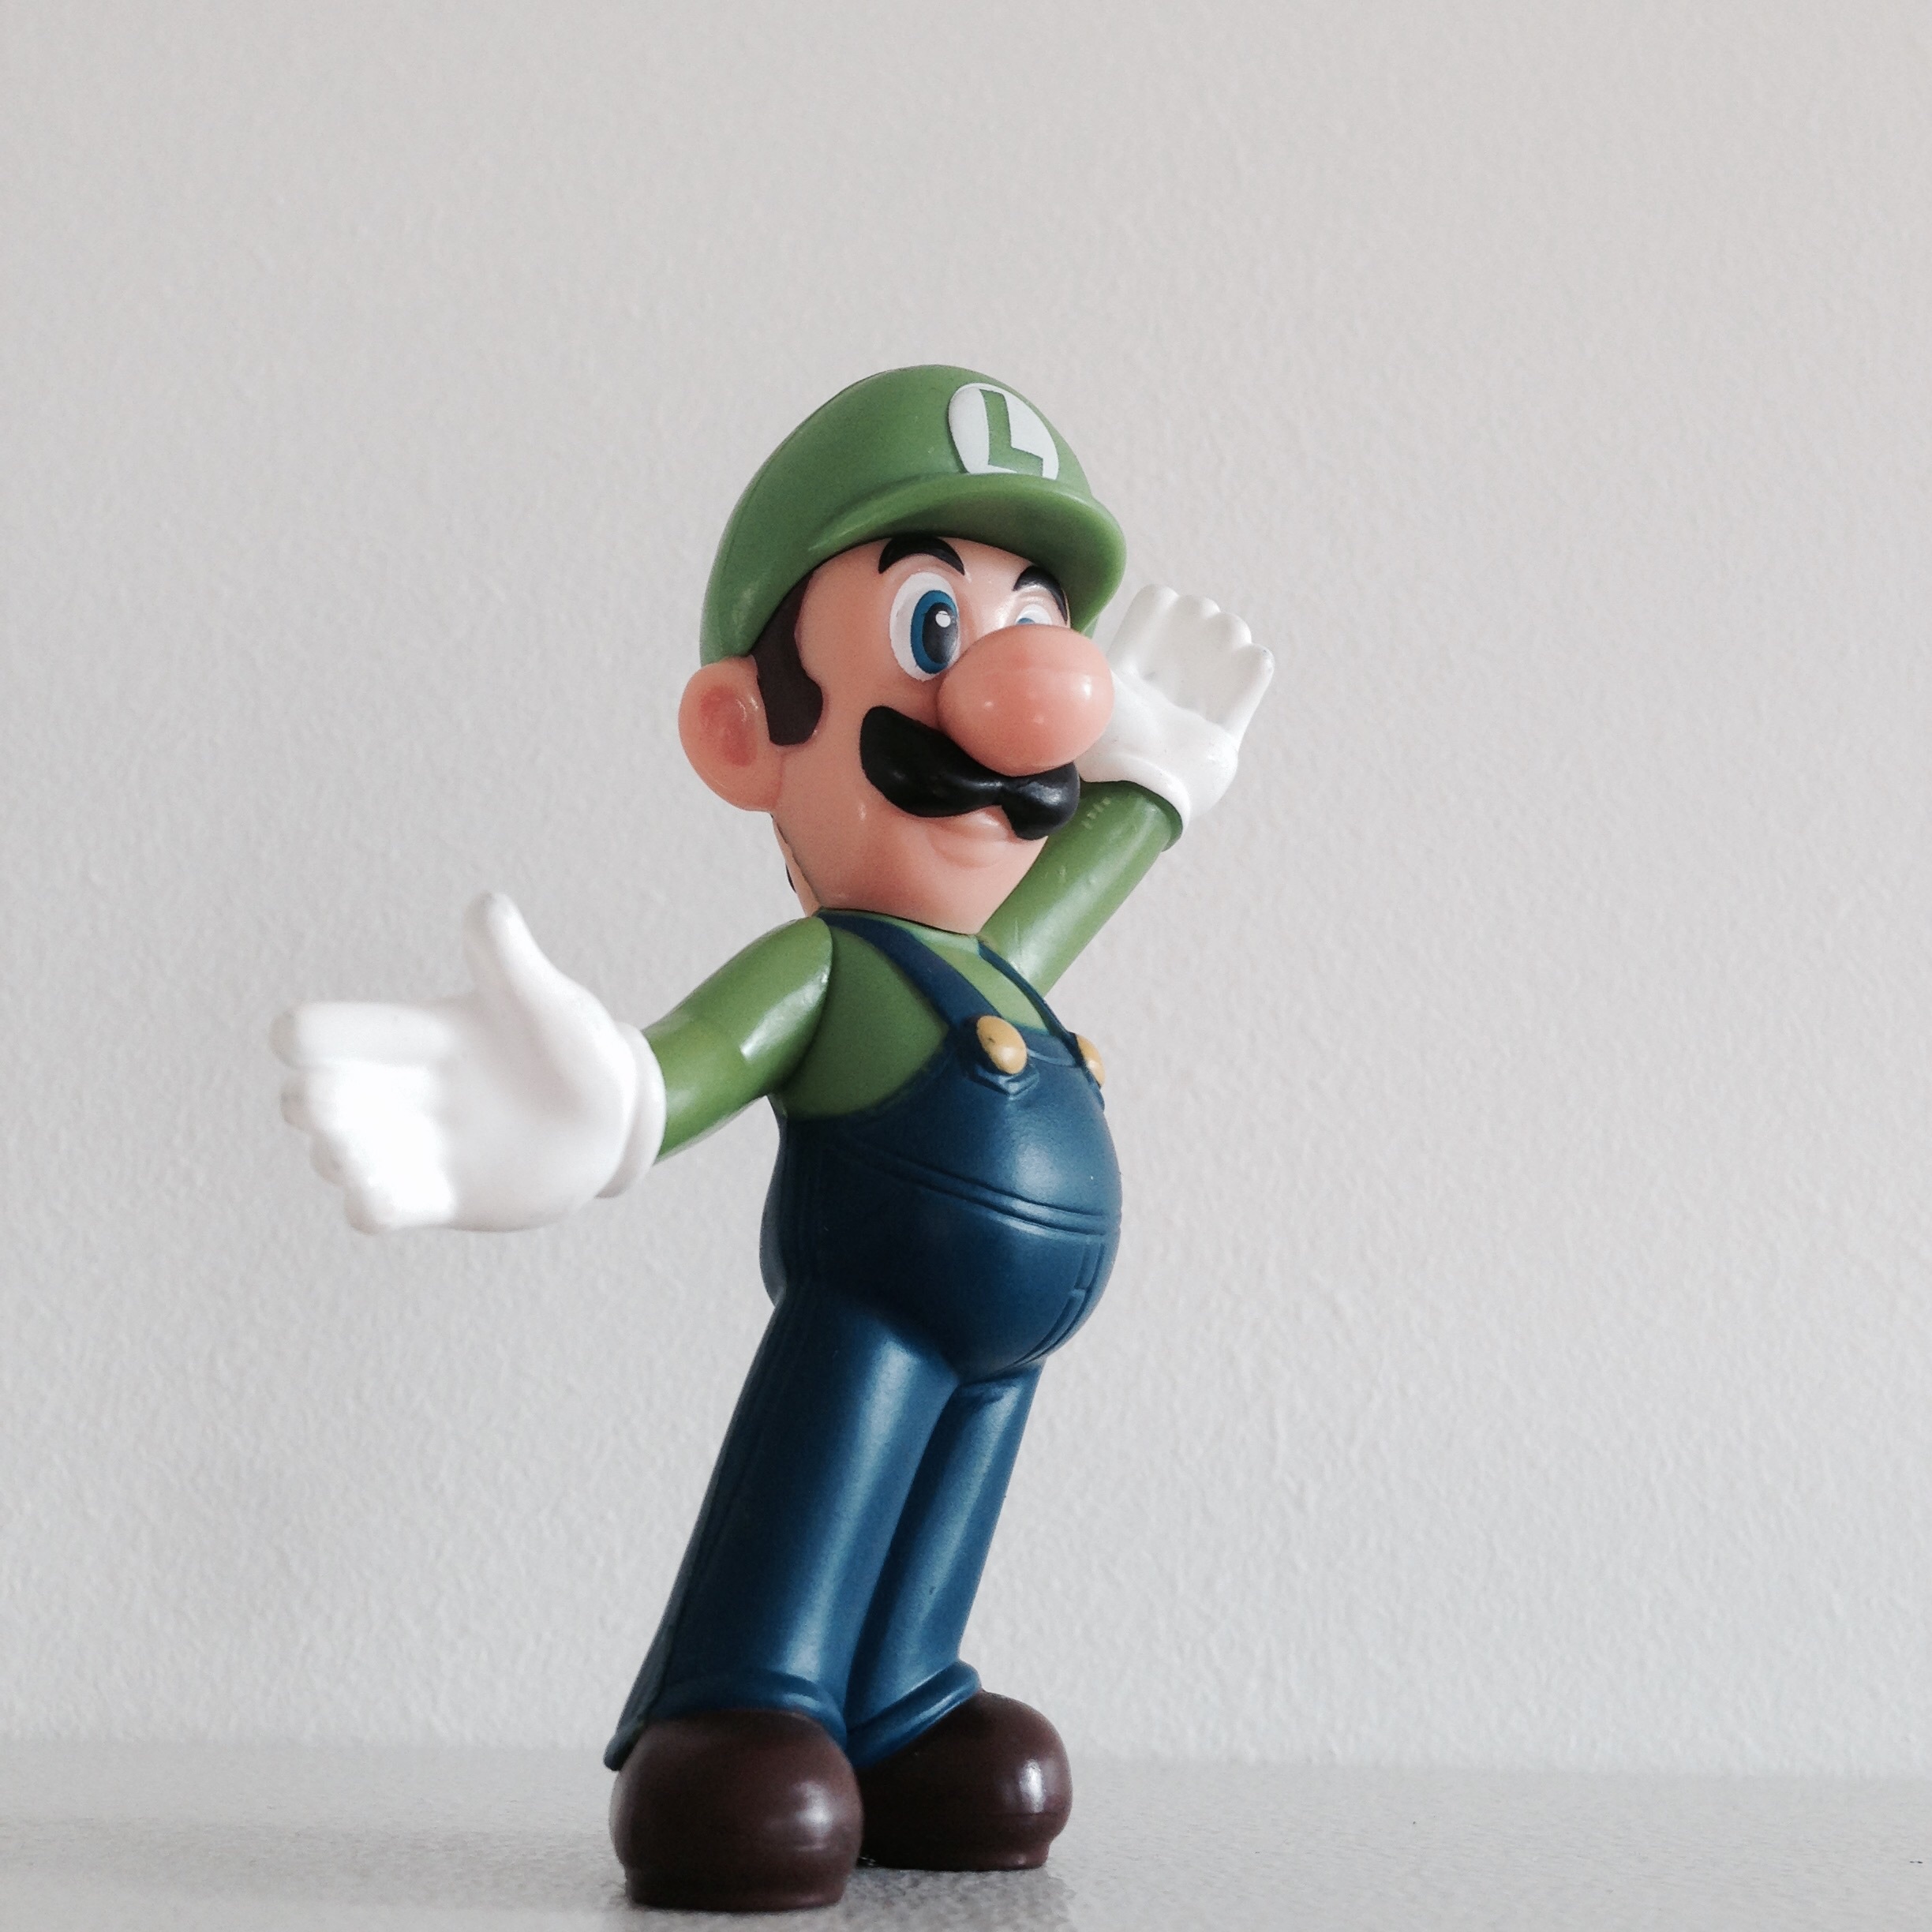
toy, figure, figurine, toys, action figure, character, mario, luigi